Admiral Clarey Bridge

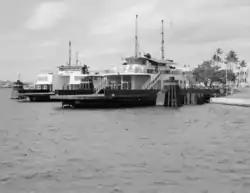
Ferryboats "Moko Holo Hele" (YFB-87, on left) and "Waa Hele Honoa" (YFB-83) provided access before the bridge was built.

Before the bridge was built, access to Ford island was restricted to U.S. military personnel, their dependents, and invited guests. Passage to the island was provided by ferryboats. For decades, two Navy diesel-powered ferries served the island: "Waa Hele Honoa" (YFB-83) and "Moko Holo Hele" (YFB-87). The "Waa Hele Honoa", translated as "Canoe go to land", was purchased in 1959 for $274,000 and pressed into service by the Navy on 3 March 1961. The 181-foot ship could carry 750 people and 33 vehicles. The "Moko Holo Hele", translated as "boat go back and forth", was purchased for $1.1 million on 25 May 1970. It is 162 feet long and can hold 750 people and 42 vehicles. Several smaller "foot ferries" carried pedestrians between Ford Island and several landings around Pearl Harbor.